Claudia Dell

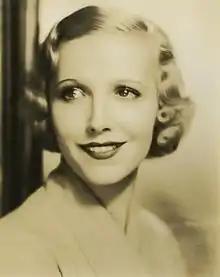
Dell in 1932

Claudia Dell (born Claudia Dell Smith; January 10, 1909 – September 5, 1977) was an American showgirl and actress of the stage and movies.